Muhammad in Islam

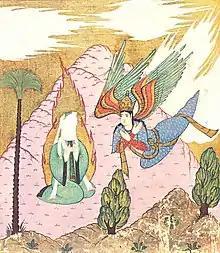
A 16th-century "Siyer-i Nebi" image of angel Gabriel visiting Muhammad

When Muhammad was 40 years old, he began to receive his first revelations in 610 CE. The first revealed verses were the first five verses of Surah al-Alaq that the archangel Gabriel ("Jabrāʾīl") brought from God to Muhammad in the Cave of Hira in Mount Hira.